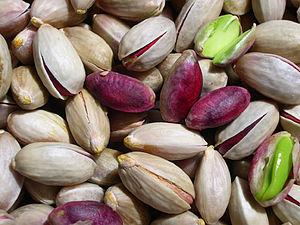
Pistacchio Verde di Bronte est le nom d'une amande produite par une espèce botanique de Pistacia vera cultivée dans la province de Catane. Depuis le 12 janvier 2010, la dénomination Pistacchio Verde di Bronte est protégée au niveau européen par une appellation d'origine protégée.